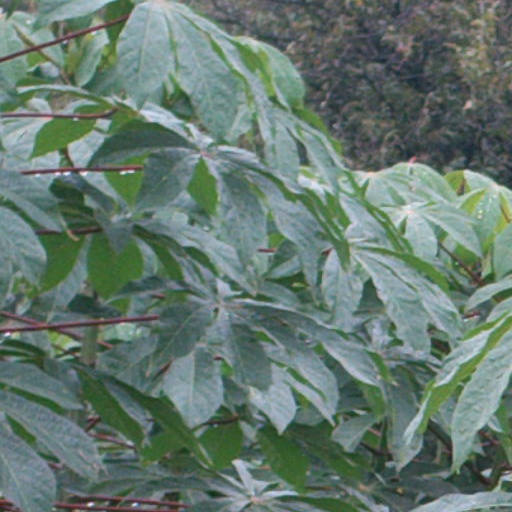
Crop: cassava